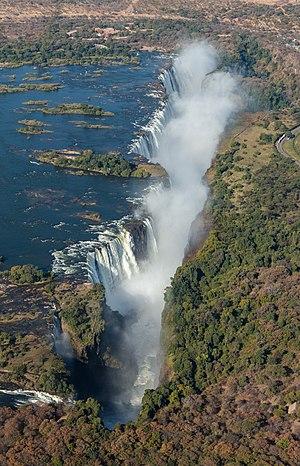
Les chutes Victoria sont des chutes d'eau situées sur le fleuve Zambèze qui constitue à cet endroit la frontière entre la Zambie, à proximité de la ville de Livingstone, et le Zimbabwe. Le fleuve se jette dans la cataracte sur environ 1 700 mètres de largeur et d'une hauteur qui peut atteindre un maximum de 108 mètres. Elles donnent un spectacle remarquable, par leur disposition particulière : elles se jettent dans une longue faille du plateau, pour s'échapper par un étroit canyon. Elles ne peuvent ainsi être vues de face qu'à une distance d'une centaine de mètres seulement.
Le parc national des chutes Victoria, se situe au nord-ouest du Zimbabwe, dans le Matabeleland septentrional, il est bordé par les rives sud et est du fleuve Zambèze, dans la zone géographique où tombent les célèbres chutes Victoria, qui constitue à cet endroit la frontière entre la Zambie, à proximité de la ville de Livingstone, et le Zimbabwe. Le parc est géré par l'agence gouvernementale du Zimbawe Autorité de gestion des parcs et de la faune du Zimbabwe. Il s'étend tout au long du fleuve à environ 6 km au-dessus des chutes jusqu'à environ 12 km sous les chutes. Il est aujourd'hui l'une des principales destinations touristiques en Afrique australe.